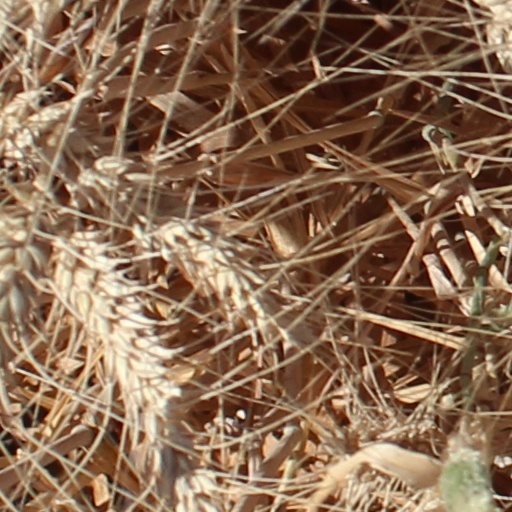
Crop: wheat